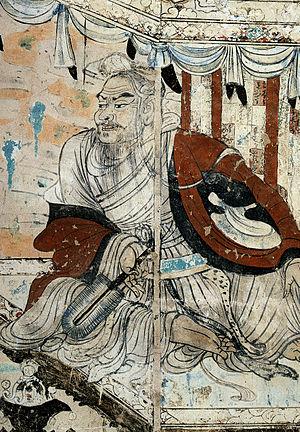
Les grottes de Mogao, ouvertes au public depuis 1980, forment un ensemble de 492 chapelles bouddhistes ornées de peintures et sculptures. Elles font partie de l'ensemble plus vaste des grottes de Dunhuang, dans la province de Gansu en Chine, en marge du désert de Gobi. Ces chapelles ont été élaborées dans 735 grottes, dont 492 avec décor peint ou/et sculpté, creusées dans la paroi rocheuse par des moines à partir du IVᵉ siècle. Des communautés monastiques commencèrent vite à percer des cavités plus grandes dans le grès comme actes de dévotion publique, et à orner les sanctuaires d'effigies de Bouddha. Ce type de grottes aux multitudes de peintures et sculptures de Bouddha reçoivent l'appellation générique de grottes des mille Bouddhas. Certaines de ces grottes abritent, d'ailleurs, des statues de Bouddha de très grandes dimensions.
Rapport du voyage en Occident à l'époque des Grands Tang est le récit mis en forme littéraire du voyage que Xuanzang a effectué durant dix-neuf années, depuis Chang’an en passant par l’Asie centrale et jusqu’au Sous-continent indien. Le texte a été compilé par Bianji, un disciple de Xuanzang, qui a passé plus d’un an à rédiger le livre sous la dictée de son maître.
Vimalakīrti, selon le texte du bouddhisme mahāyāna qui porte son nom, le Soutra de l'enseignement de Vimalakīrti, était un personnage influent et célèbre de l'époque du bouddha Shākyamuni.